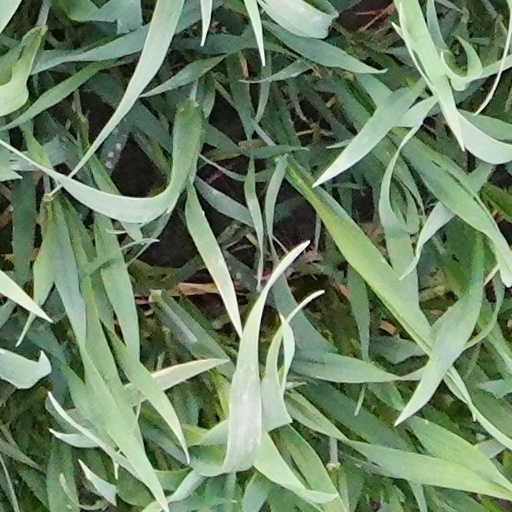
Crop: wheat